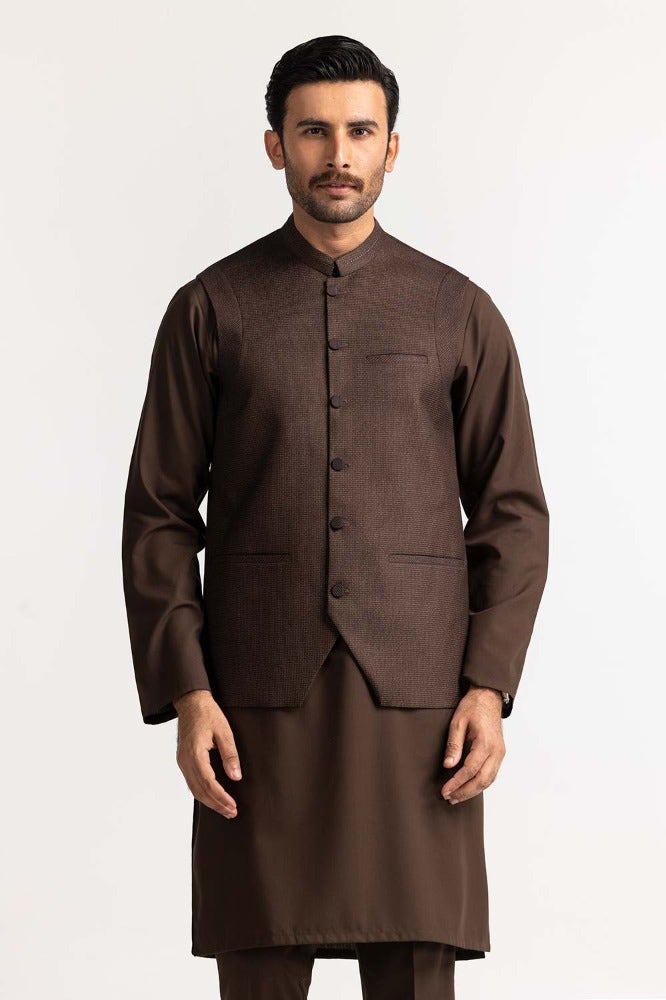
dark chocolate khan classic fit kurta